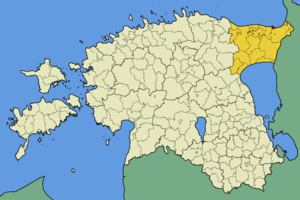
Commune de Sillamäe (rouge) dans le Virumaa oriental (jaune) et l'Estonie (blanc).